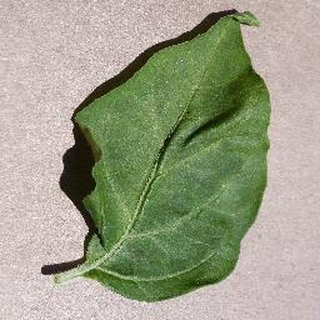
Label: healthy_bell_pepper